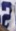
Number: 2